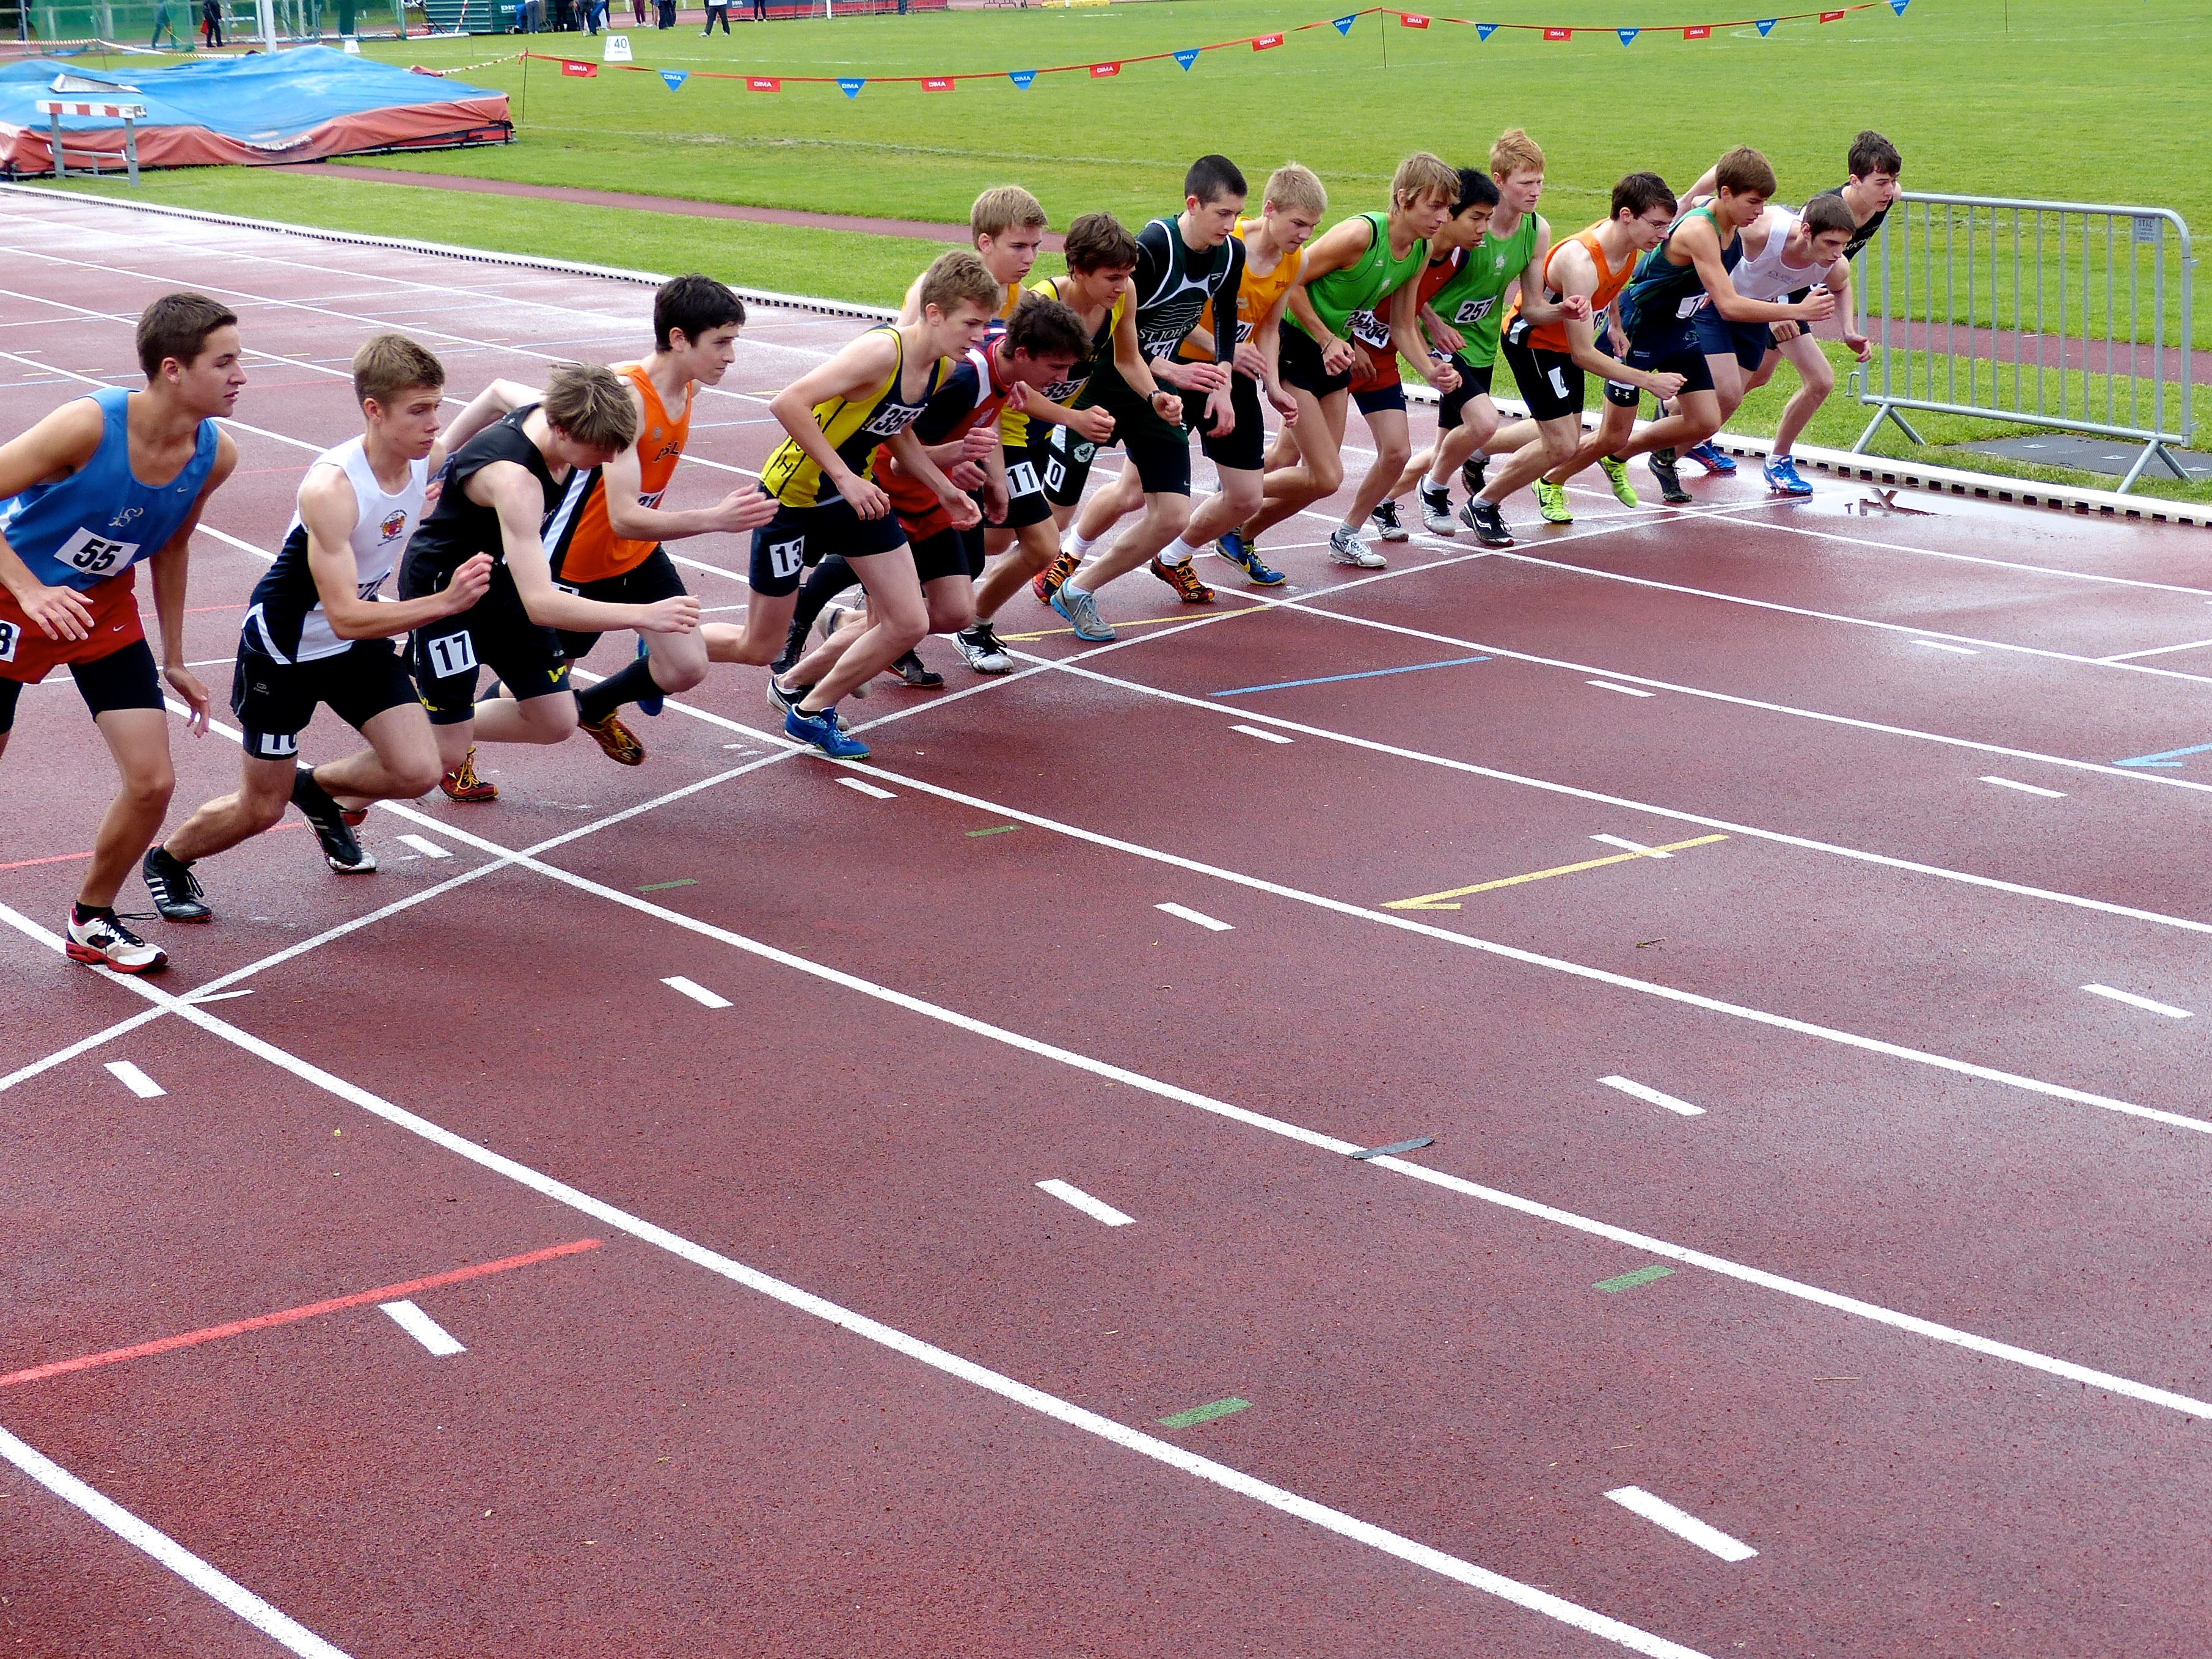
running, paris, jumping, 2013, team, sports, racing, highschool, athletics, isst, sprint, trackandfield, hurdle, physical exercise, human action, track and field athletics, heptathlon, middle distance running, 800 metres, 110 metres hurdles, 4 100 metres relay, 100 metres hurdles, obstacle race